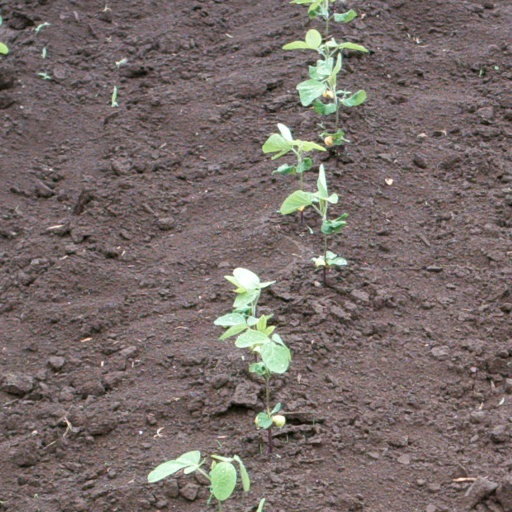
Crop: soybean